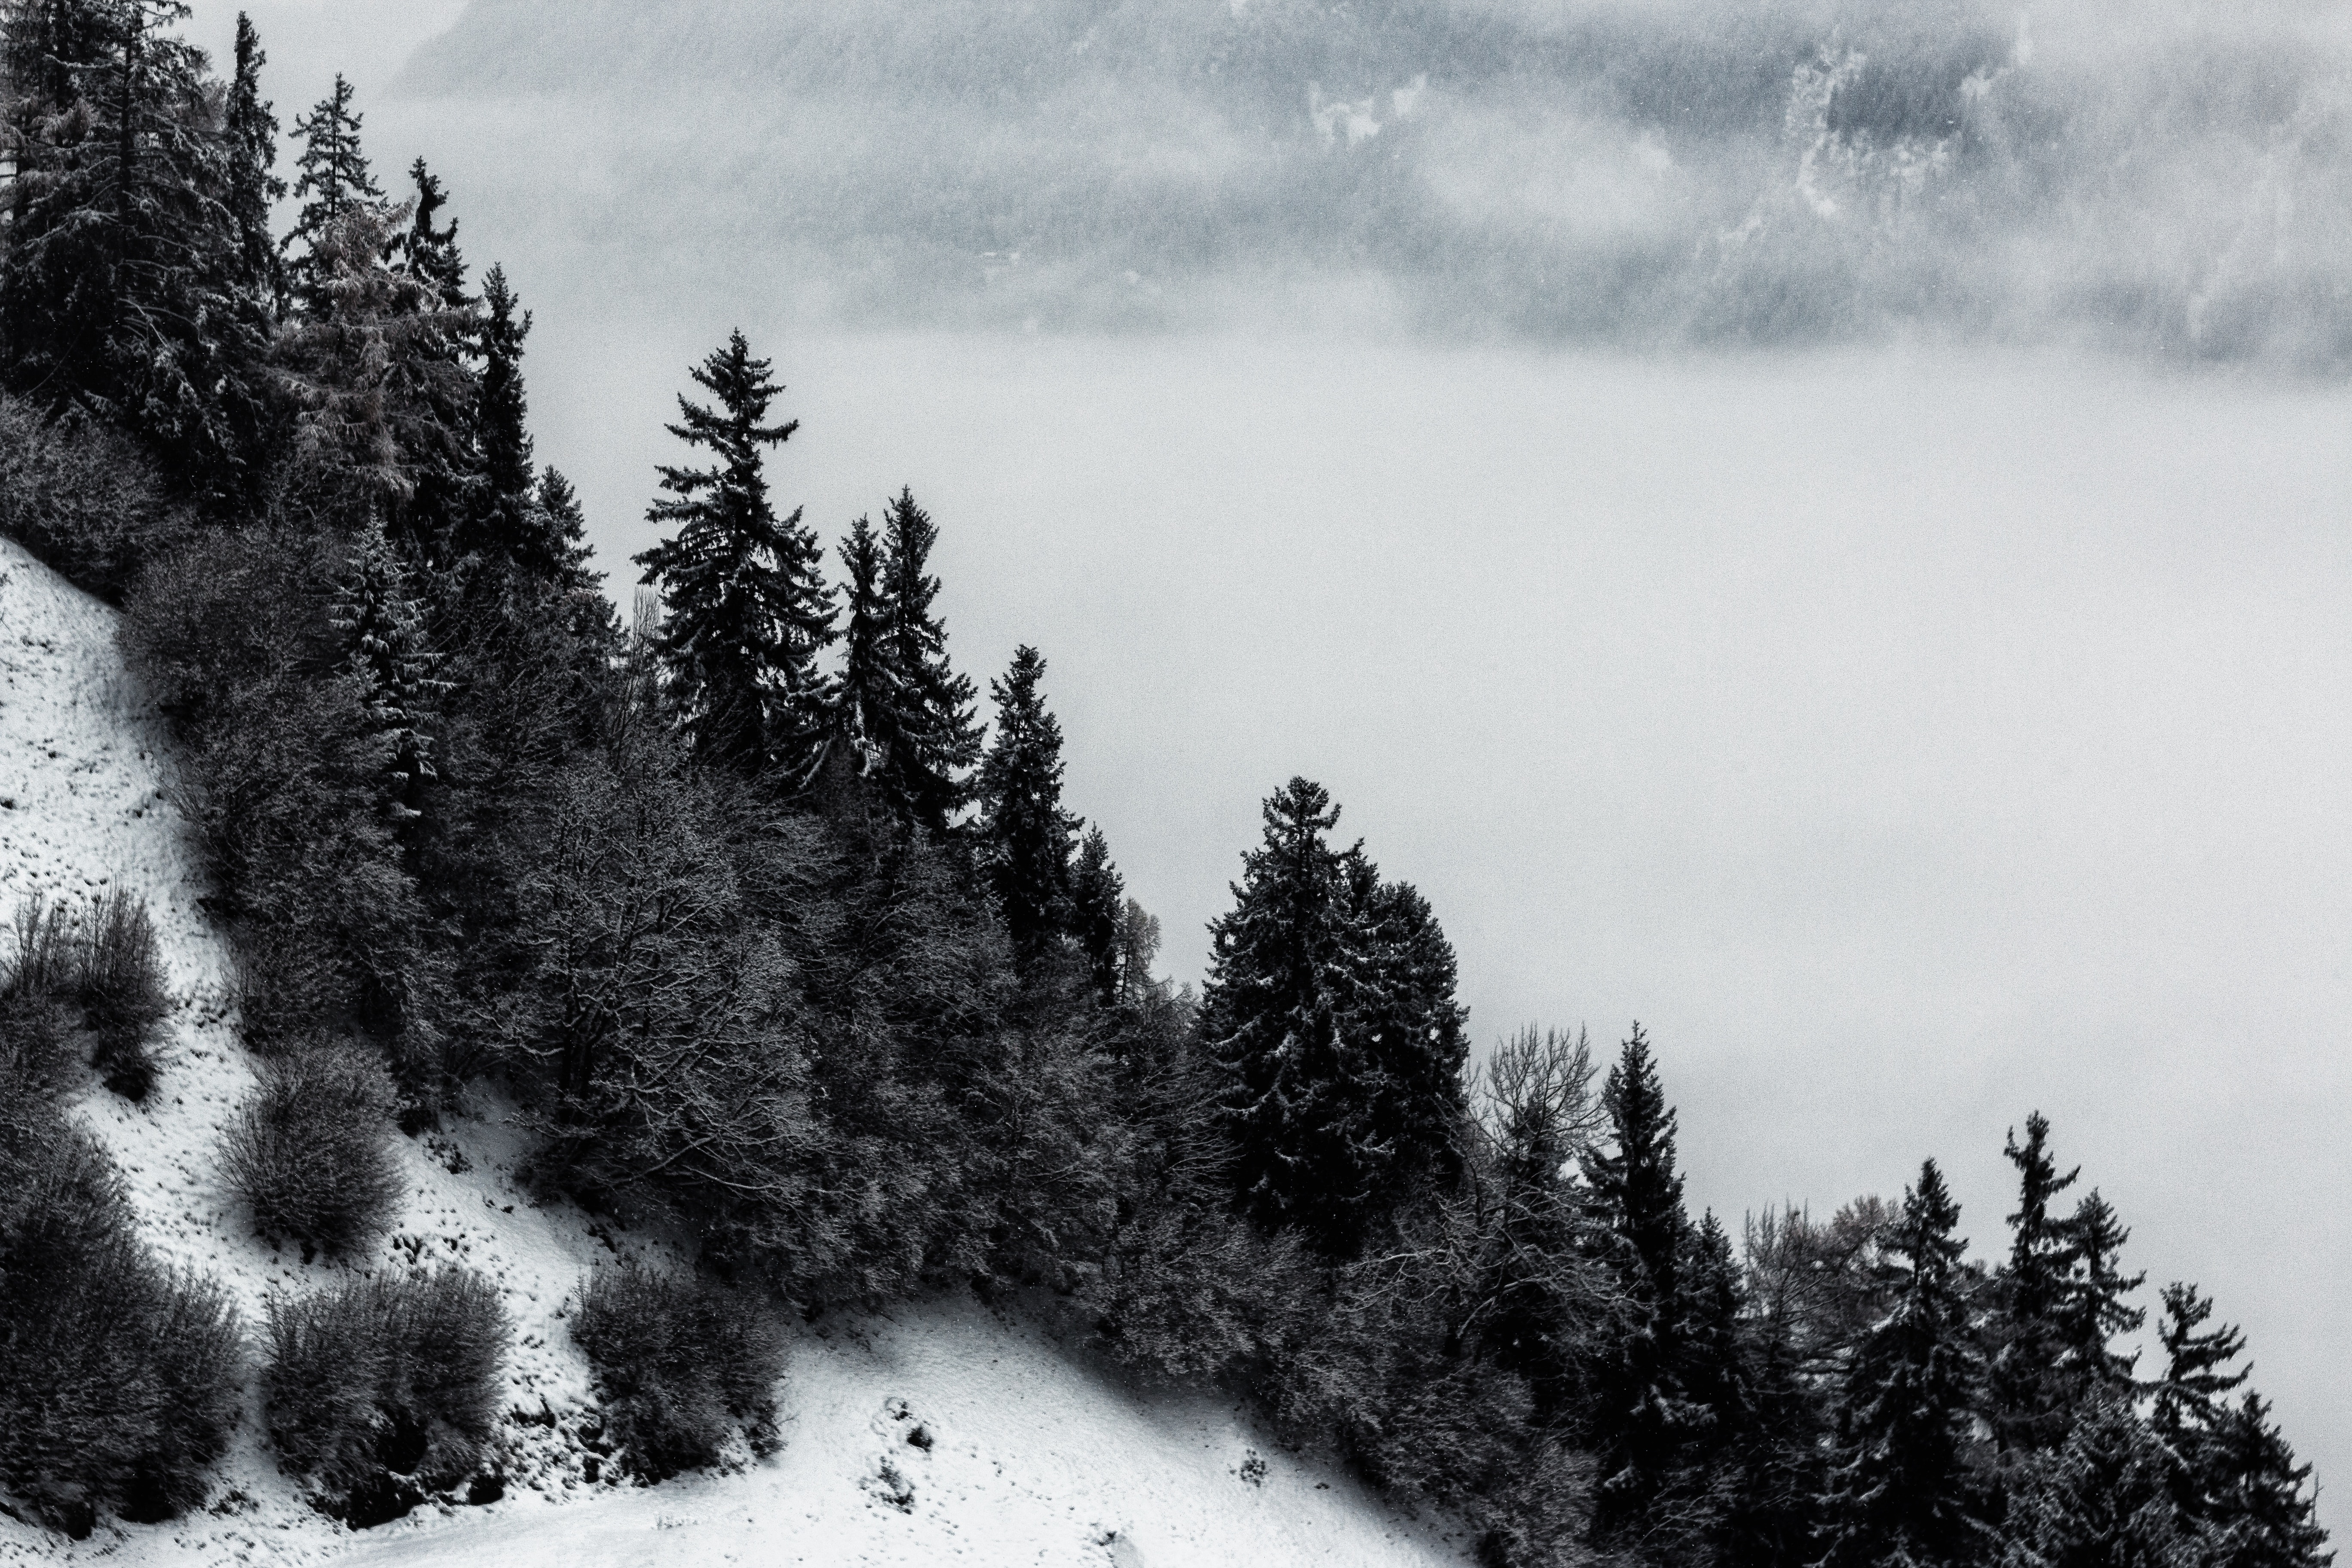
snow, winter, tree, woody plant, black and white, freezing, sky, wilderness, cloud, monochrome photography, frost, fir, mountain, geological phenomenon, forest, fog, pine family, mist, monochrome, landscape, conifer, spruce fir forest, plant, spruce, mountain range, hill station, ridge, evergreen, winter storm, blizzard, massif, pine, temperate coniferous forest, meteorological phenomenon, woodland